Krayot central bus station

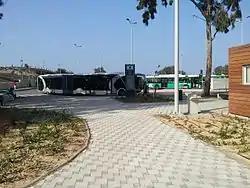
Krayot central bus station

The Krayot central bus station (: "Merkazit HaKrayot") is a public transport terminal serving as a terminus for the Metronit bus rapid transit system, and as a station for local bus routes serving the Krayot suburbs of Haifa, Israel.